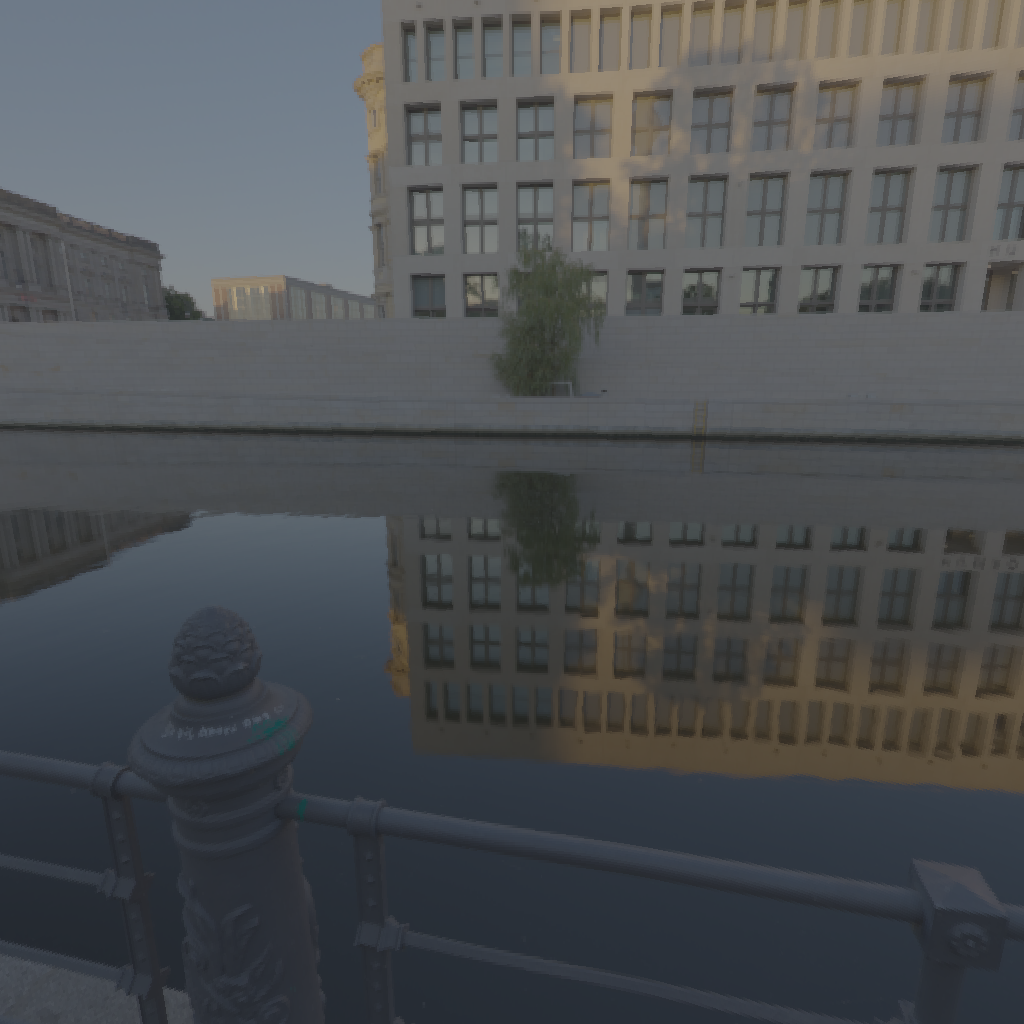
scene-linear HDR photo, Spree Bank, outdoor, with visible sun, walkway, railing, bench, tree, europe, natural light, urban, clear, low contrast, sunrise-sunset, high dynamic range, physically based lighting